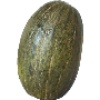
Label: Melon Piel de Sapo 1